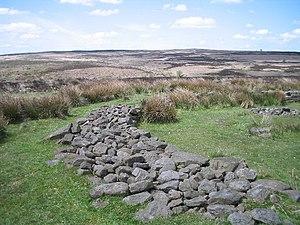
Cette liste non exhaustive recense les principaux sites mégalithiques du Derbyshire.